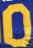
Number: 0